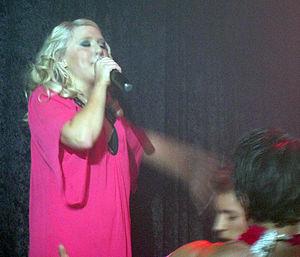
Nikki Webster est une chanteuse australienne, née le 30 avril 1987, très populaire dans son pays d'origine.